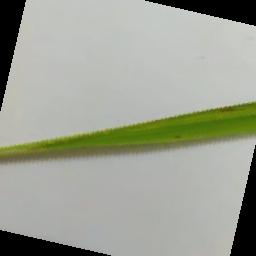
Label: Rice___Brown_Spot